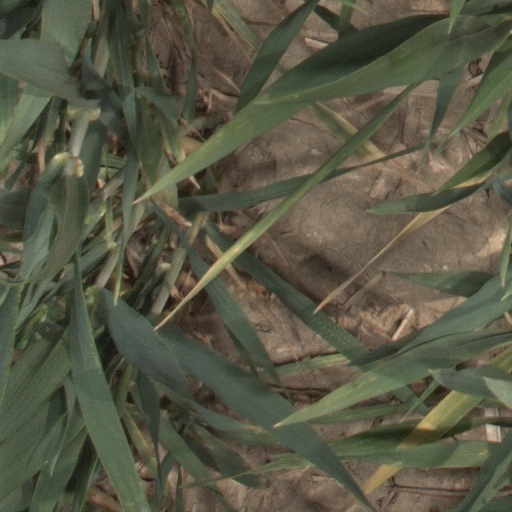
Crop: wheat